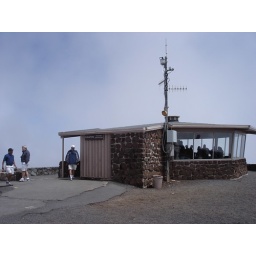
By the time I got here the clouds had closed around the mountain top and I couldn't see anything.